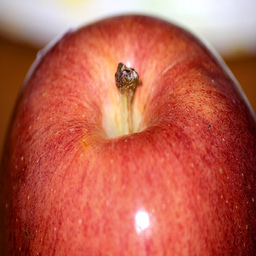
Label: Apple